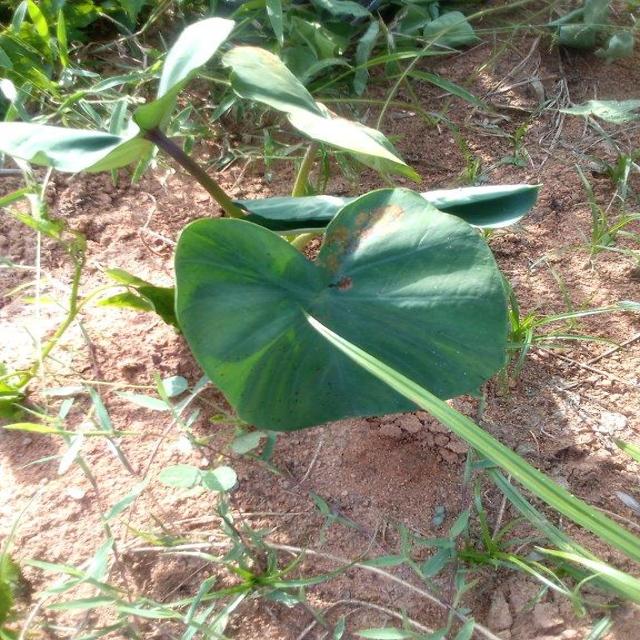
Label: Early_Blight